Swabian-Alemannic Fastnacht

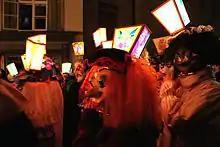
"Morgestraich" in Basel (2013)

In protestant Basel, Fasnacht begins on the Monday "after" Ash Wednesday, since it has been existing since its many re-inventions before and after the Reformation, in its current form since about 1835. Since then, it is considered to be a civil Fasnacht, quite contrary to the other large Fasnacht events in the Catholic cantons of Switzerland, mainly the one in Lucerne. The "Basler Fasnacht" starts with the Morgestraich when, at 4am, all the lights go out in the city and carnival participants walk through the streets with beautifully painted lanterns, costumes and typically big-nosed masks, accompanied by drummers and pipers playing piccolos. The festival continues for three days with events for children and displays of floats.